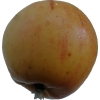
Label: Apple 14